2008–09 Boston Bruins season

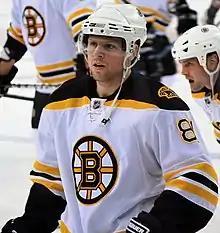
Phil Kessel equalled the longest point streak by a U.S.-born player in NHL history.

The Bruins opened the month of November with a 5–1 victory at home, in what proved to be a particularly physical match against the Dallas Stars. The game would prove a turning point for the team, with many players citing it as the catalyst that would see the team go on to win their next 12 games at home. One of those wins was a convincing 6–1 victory over the Montreal Canadiens on November 13. This would spark a winning streak against the Canadiens similar to that of the streak that Montreal had against the Bruins in the previous season.